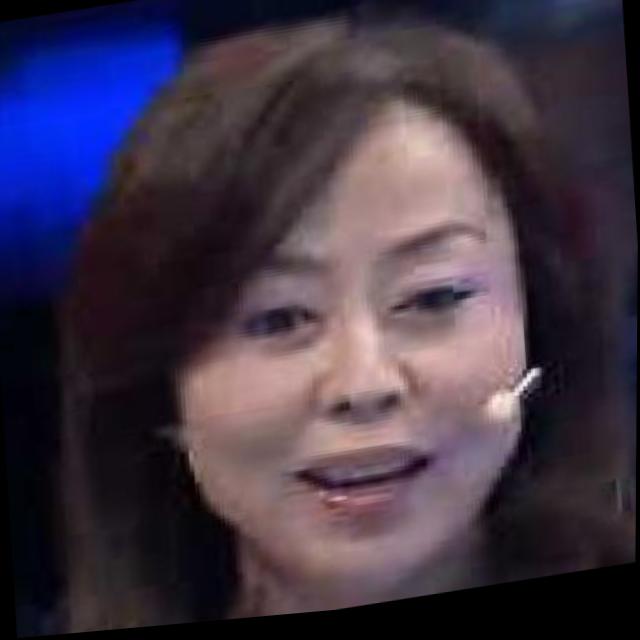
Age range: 45-64